39th Air Base Wing

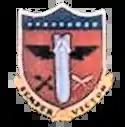
Emblem of the 39th Bombardment Group

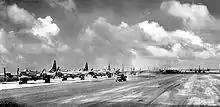
39th BG B-29s at North Field Guam – Summer 1945

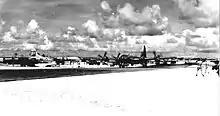
39th Bombardment Group B-29s

Established as the 39th Bombardment Group as a pre-World War II B-17 Flying Fortress bomb group, activated at Fort Douglas, Utah in January 1941. After training, was assigned to Gieger Field, Washington as part of the Army Air Corps Northwest Air District in July. After the Pearl Harbor Attack, the group initially flew antisubmarine patrols along the Northwest Pacific Coastline.